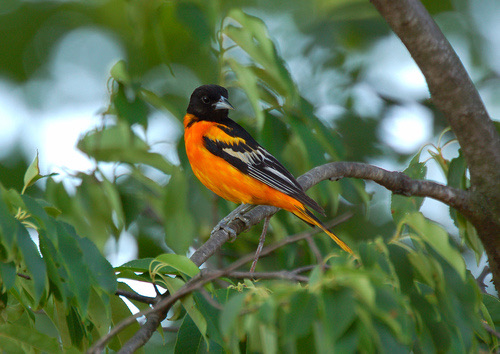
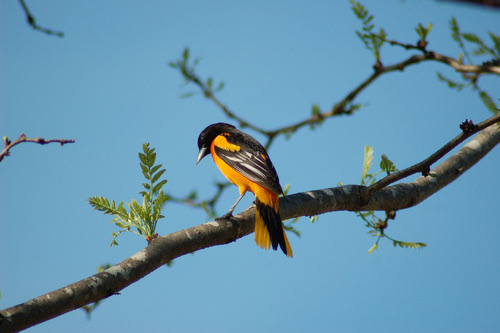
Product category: misc
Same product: yes